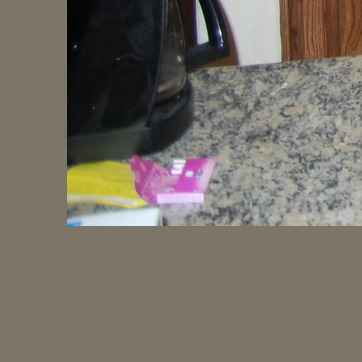
Material: paper